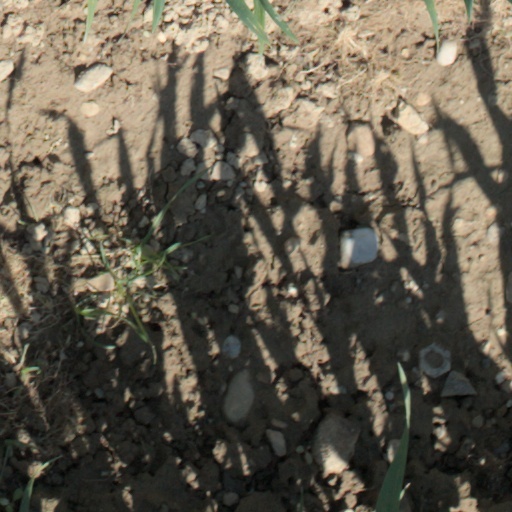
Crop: wheat